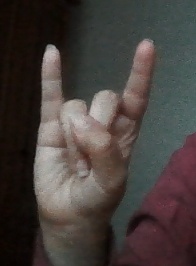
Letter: la